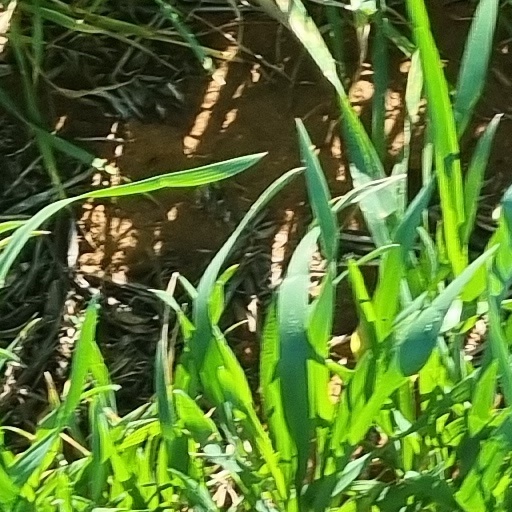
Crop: wheat